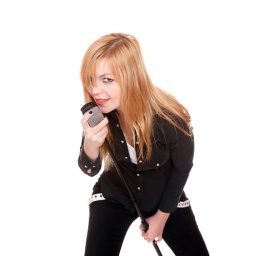
Portrait of female rock singer with microphone in hand